The Owl and the Nightingale

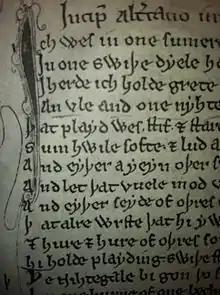
"The Owl and the Nightingale". Oxford, Jesus College, M.S. 29. ff. 156-68. ll. 1-13

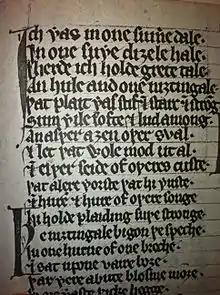
"The Owl and the Nightingale". London, British Library, Cotton MS Caligula A.IX, ff. 233-46. ll. 1-16

There are two known manuscripts of "The Owl and the Nightingale": ff. 156–68 of Jesus College, Oxford, MS29 and fols 233–46 of British Library, Cotton MS Caligula A. ix. Both are bound together in collections of other works. They are both estimated to be written in the latter half of the 13th century and copied from the same exemplar, now lost.